Sidney A. Fine

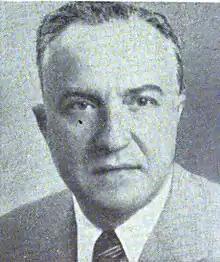
Sidney A. Fine, Congressman from New York

Sidney Asher Fine (September 14, 1903 – April 23, 1982) was an American lawyer, politician and justice of the New York Supreme Court from 1956 to 1973. From 1951 to 1956, he served three terms in the U.S. House of Representatives.